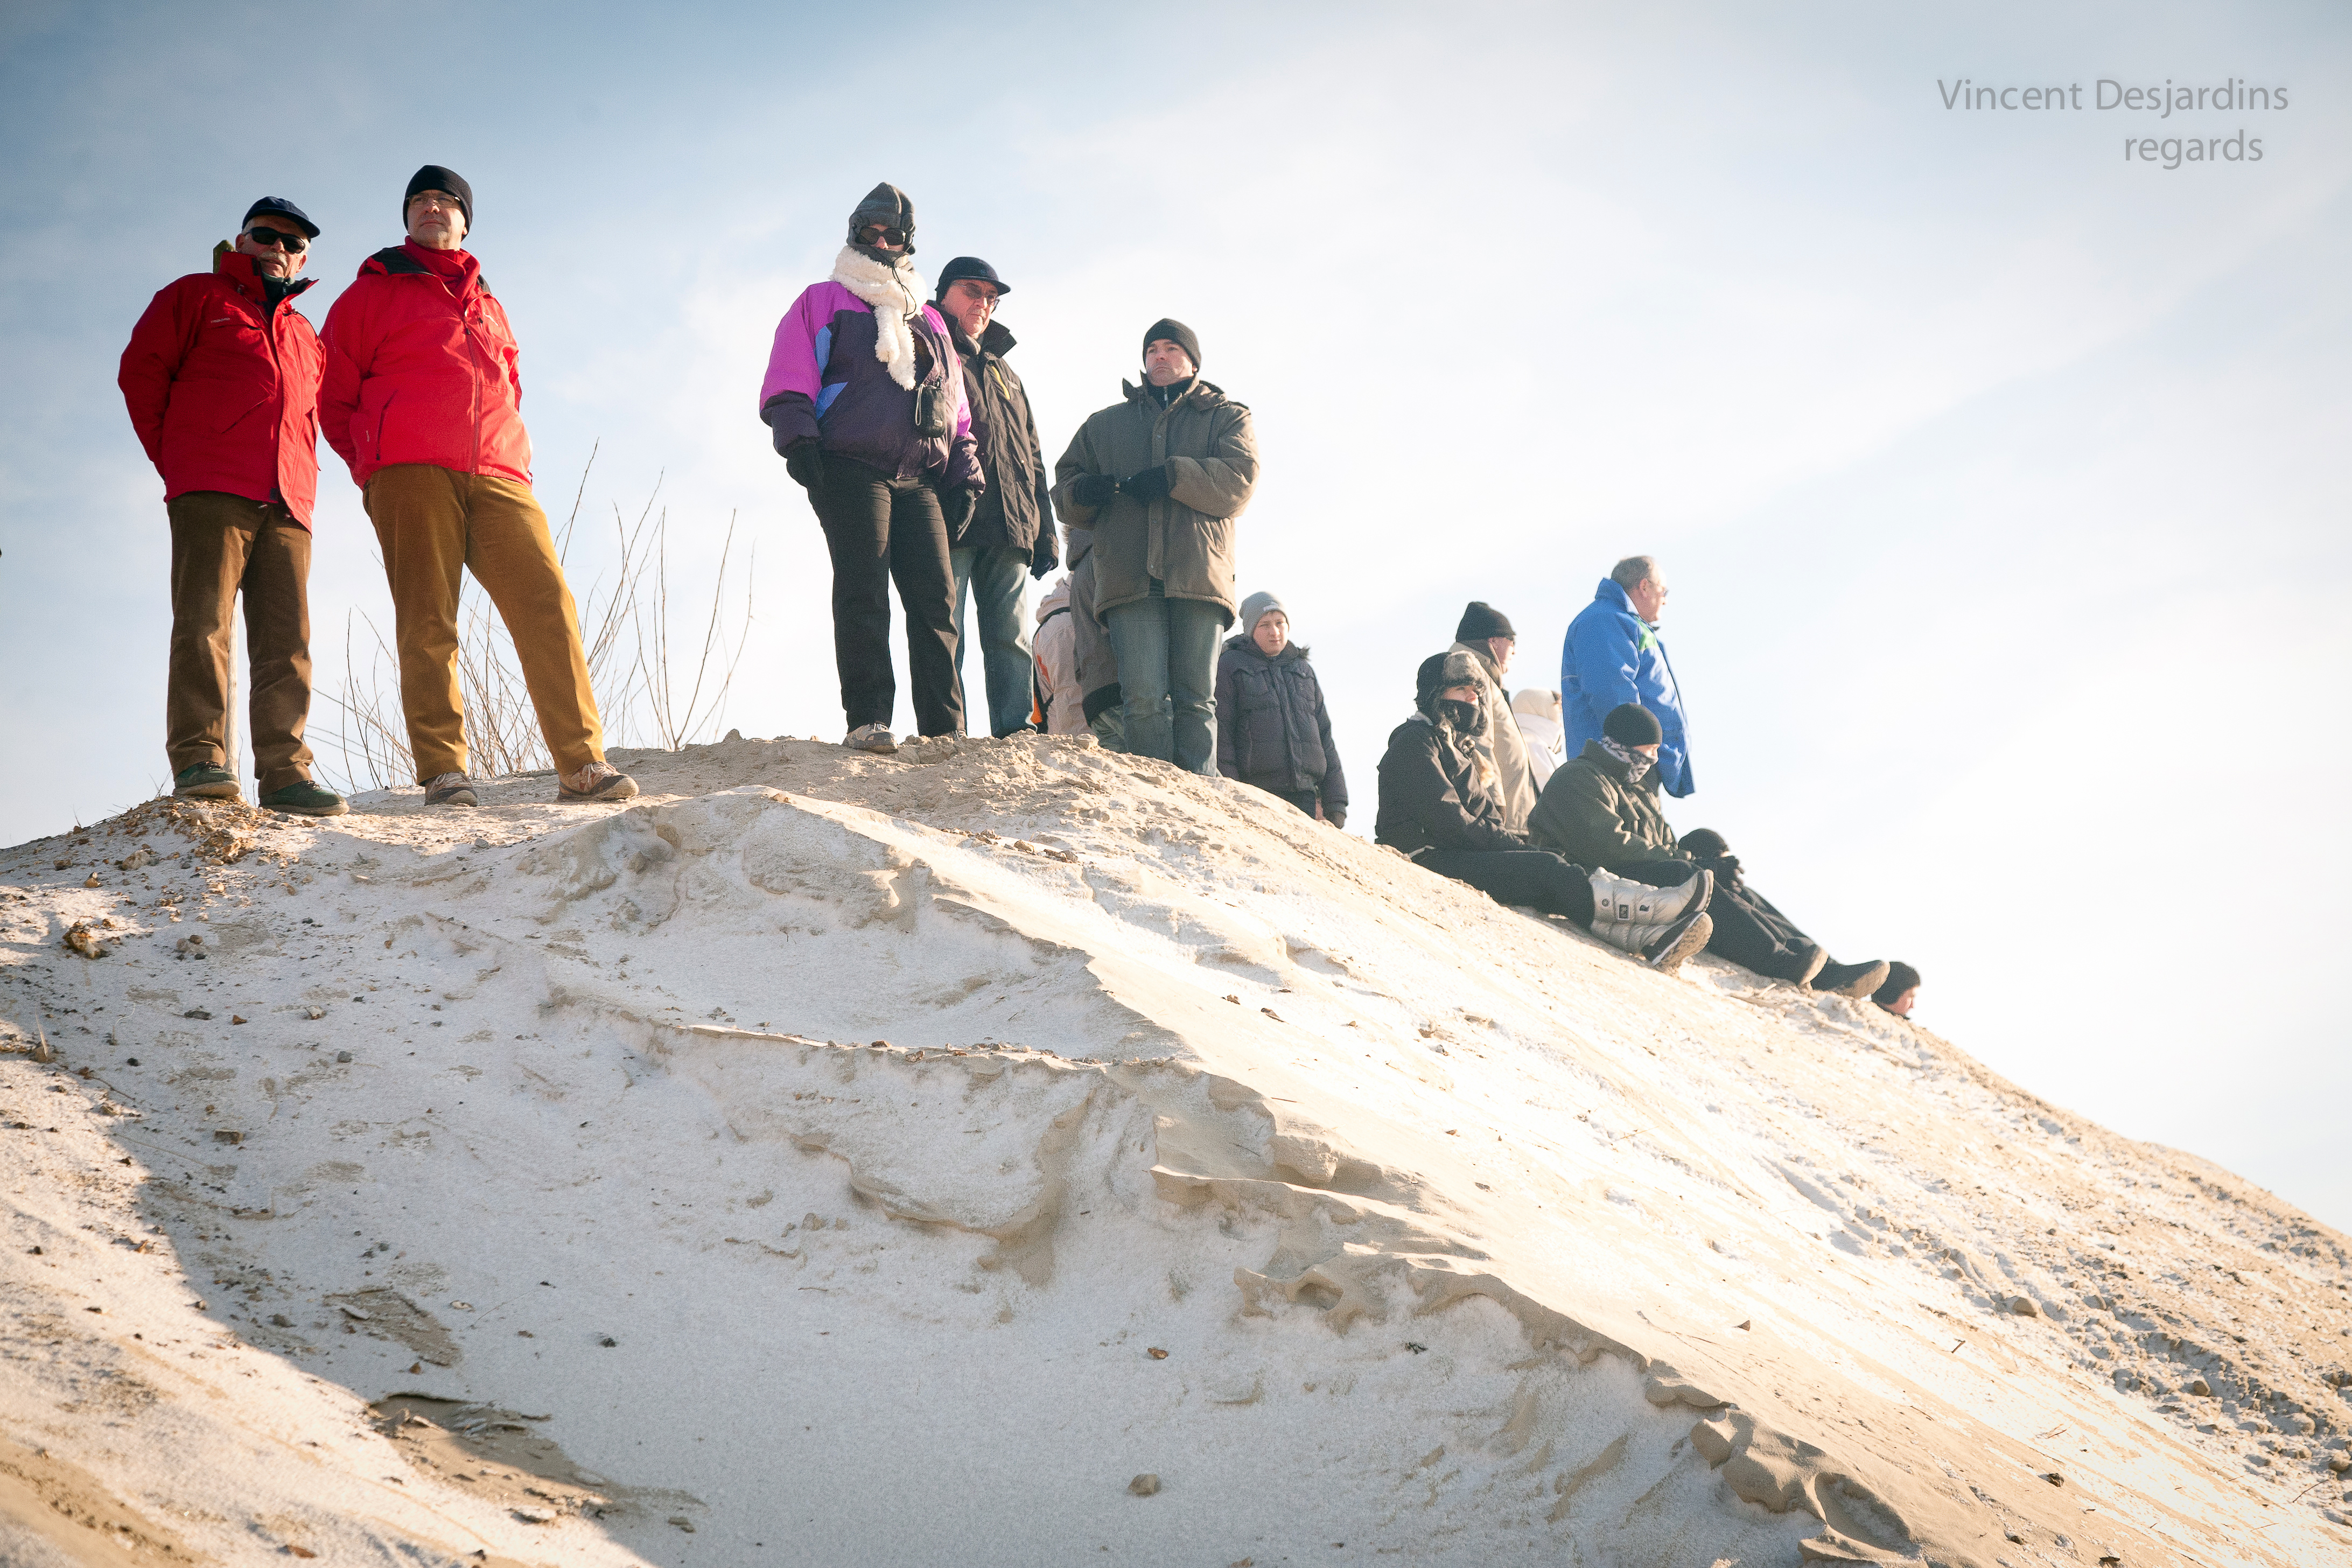
beach, sand, walking, dune, adventure, france, mountaineering, strand, plage, 2012, geology, playa, canon5d, enduro, ef24105mmf4lisusm, pasdecalais, cotedopale, stellaplage, enduropale, spectateur, quaduro